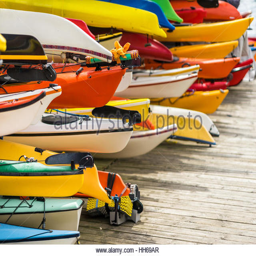
colorful canoes and kayaks by the lake on a sunny day .